Yuvasena

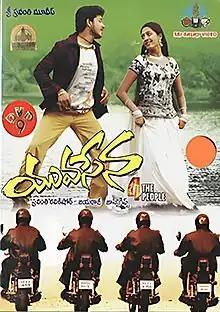
DVD Cover

Yuvasena is a 2004 Indian Telugu-language vigilante film directed by Jayaraj and produced by Sravanthi Ravi Kishore on Sri Sravanthi Movies banner. The film stars Bharath, Sharwanand, Kishore, Padma Kumar, Narain, and Gopika in lead roles. It is a remake of Jayaraj's own Malayalam film "4 the People" (2004).